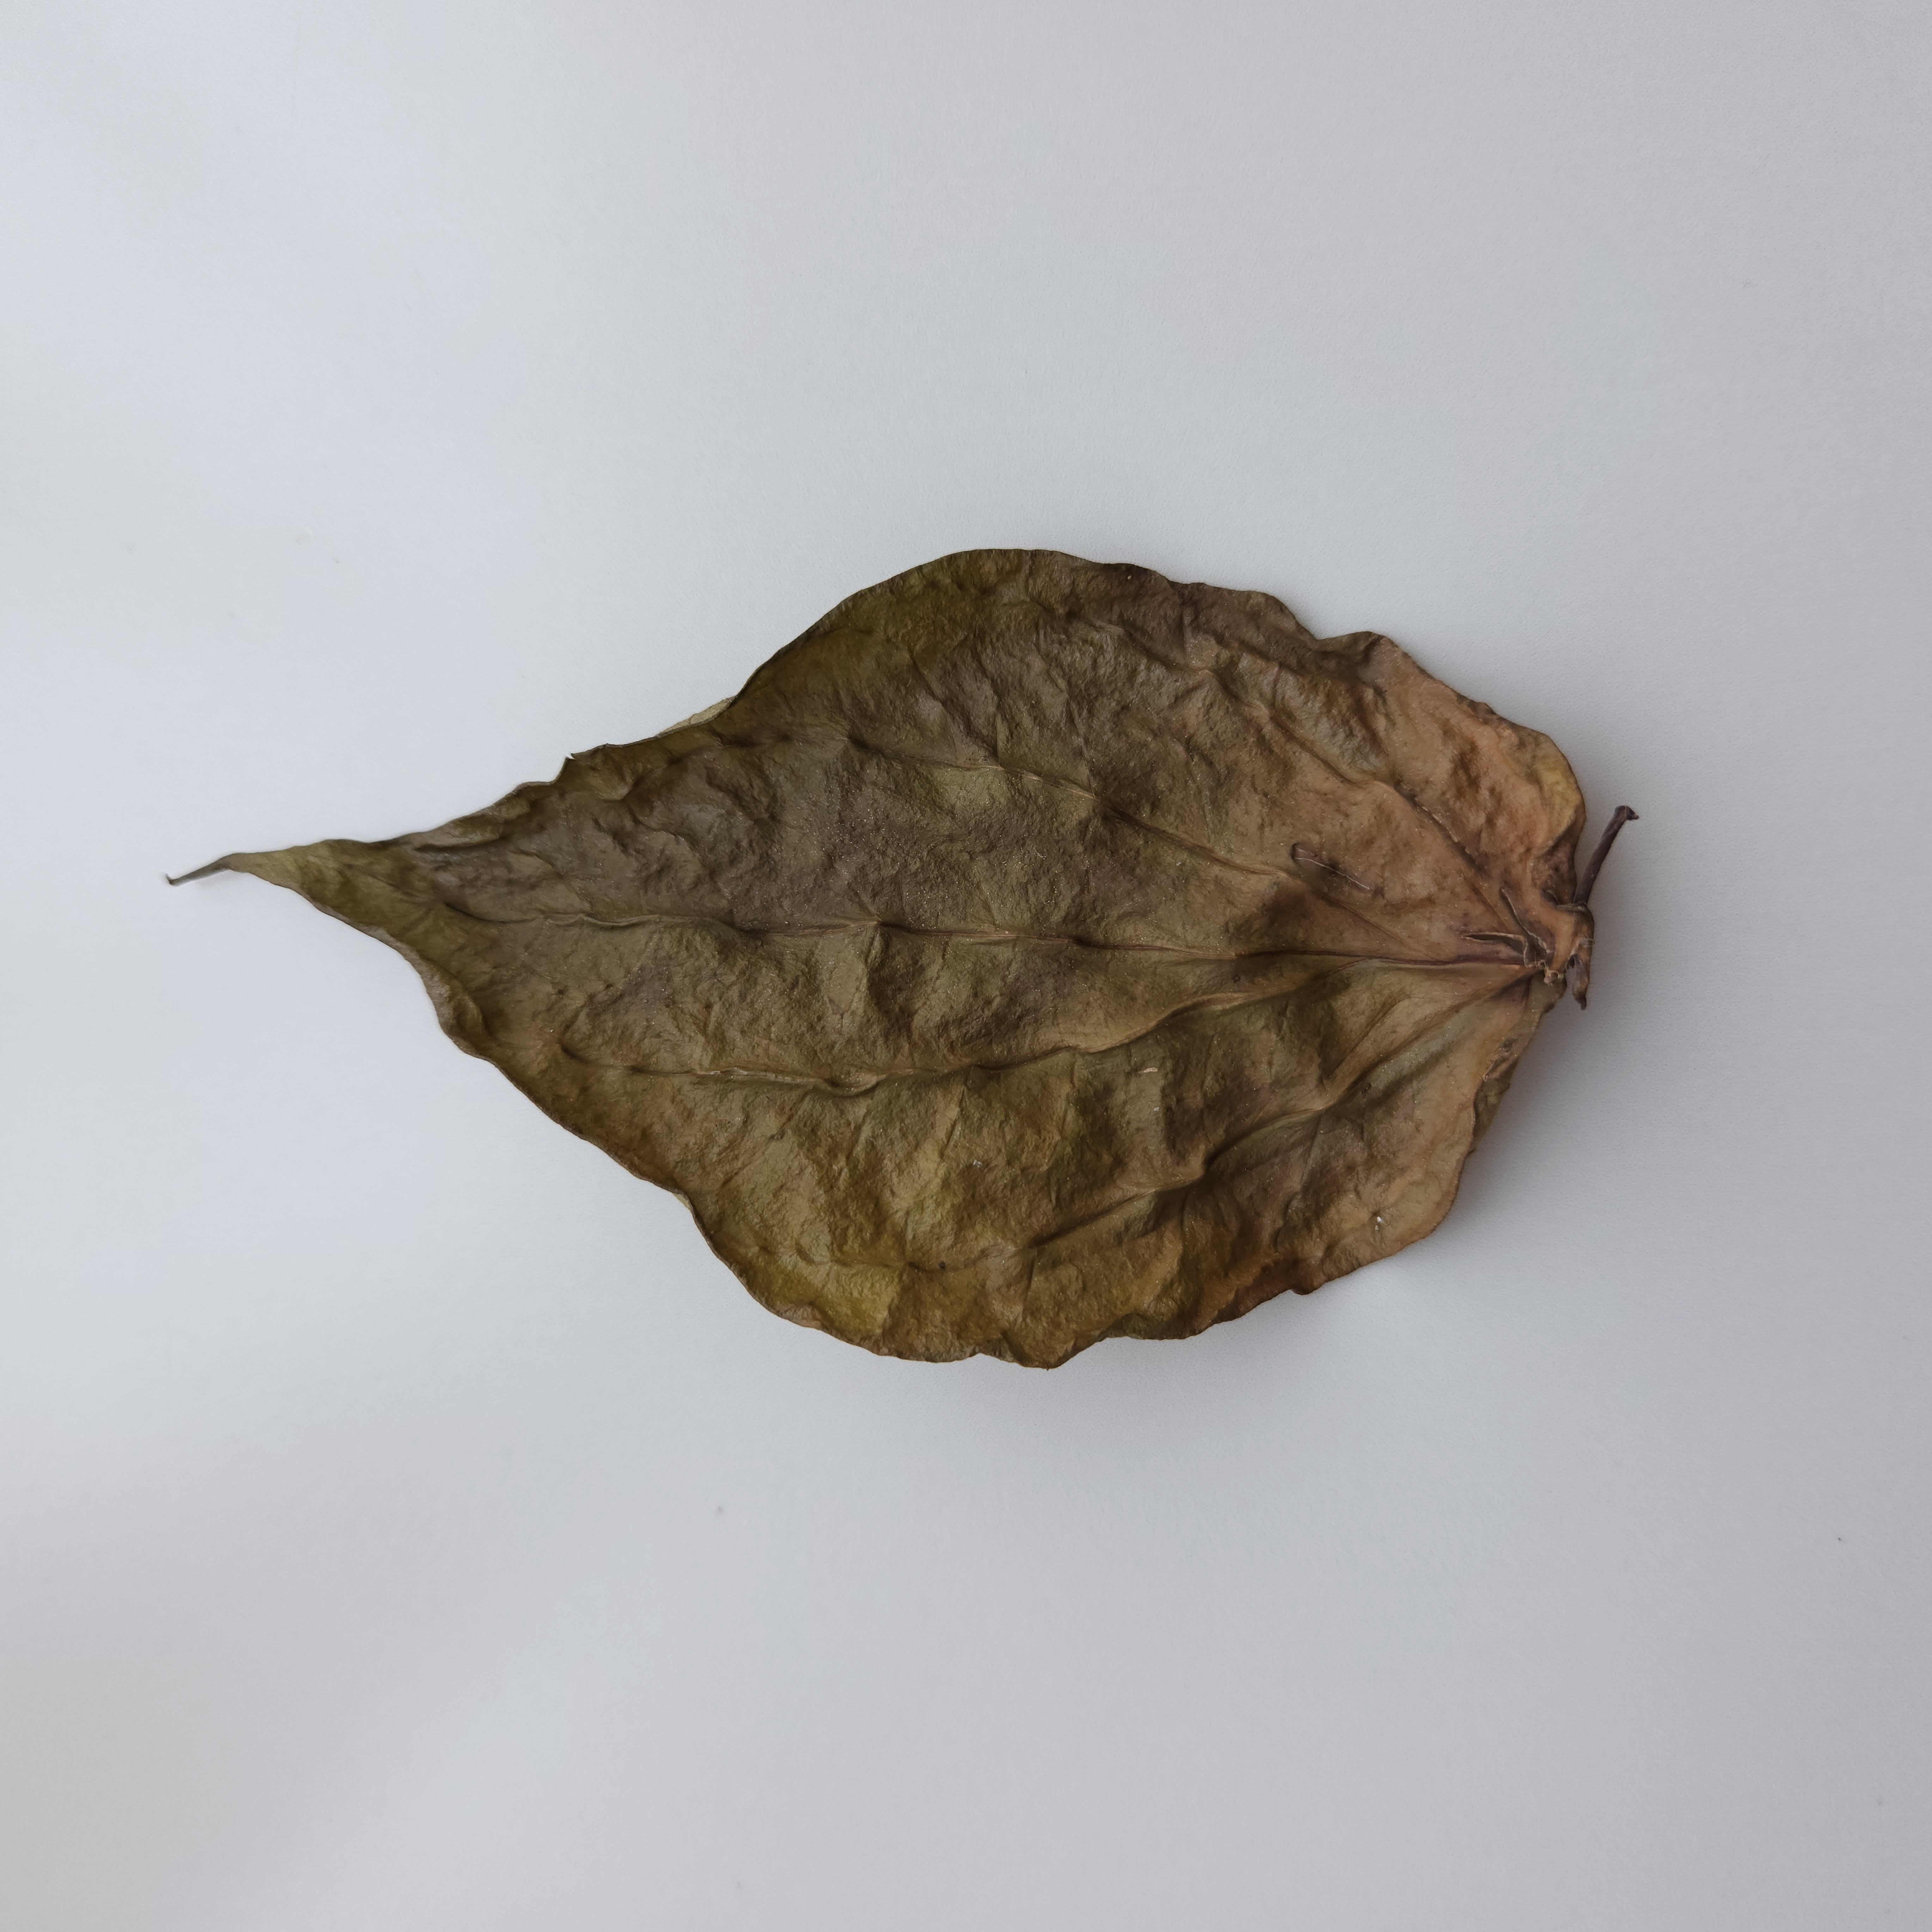
Label: Dried